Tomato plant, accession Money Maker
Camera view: vertical (180 deg); turntable rotation: 150 degrees
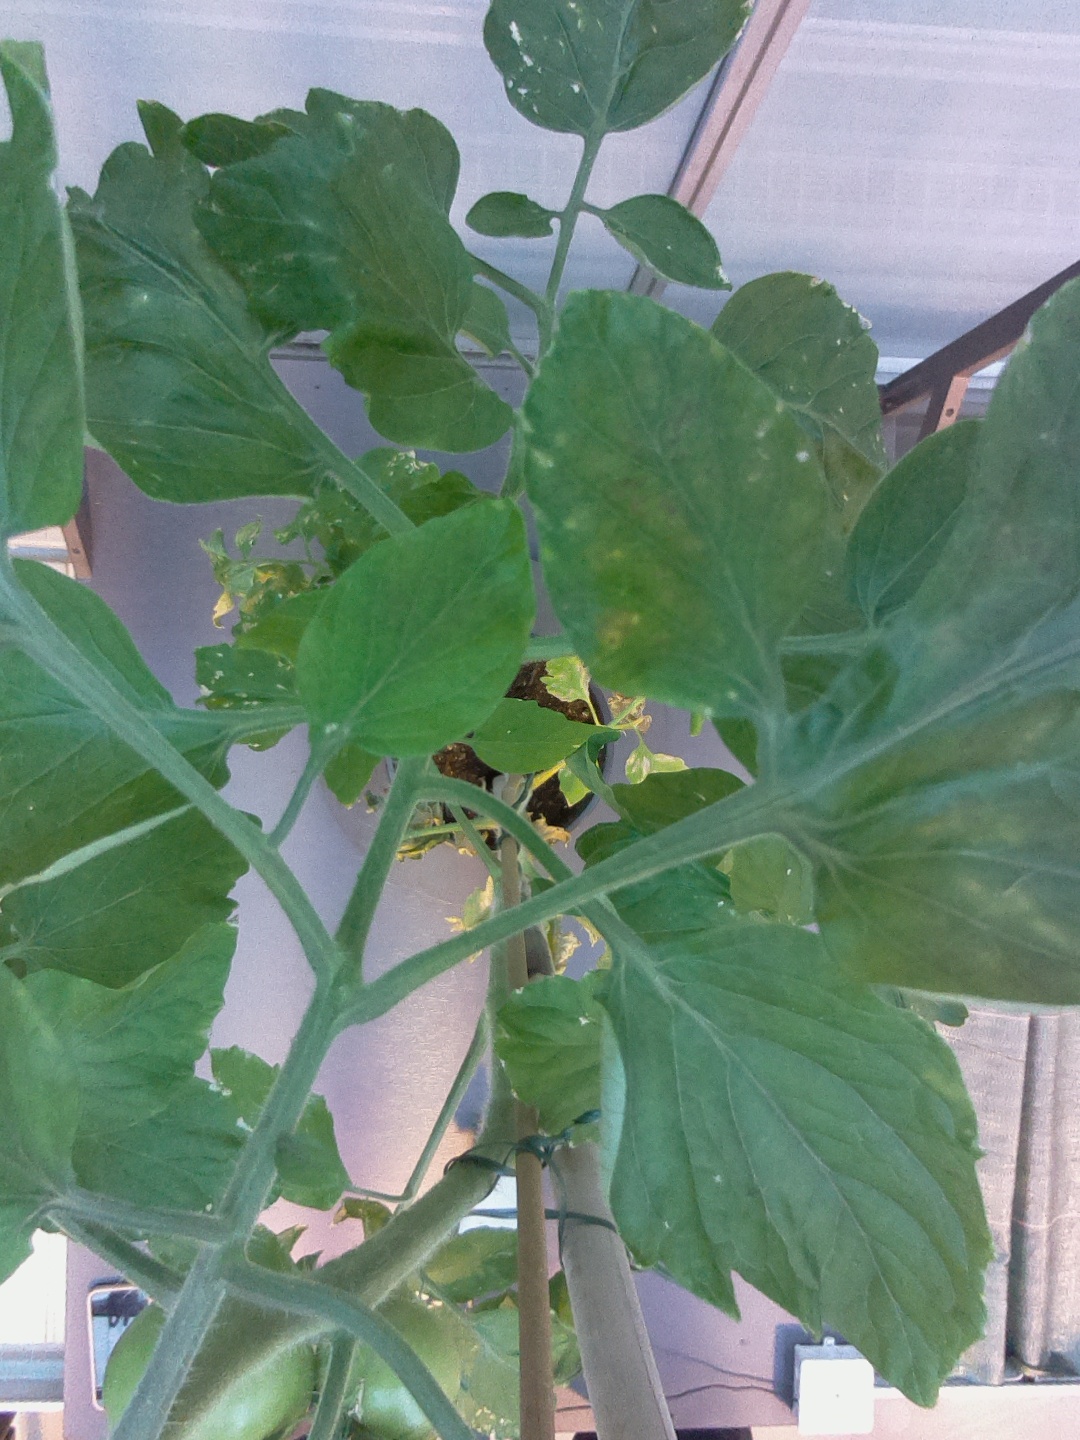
BBCH growth stage 74: 40%-50% of final fruit size